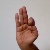
The image shows a hand gesture representing the letter 'F' in Indian Sign Language.